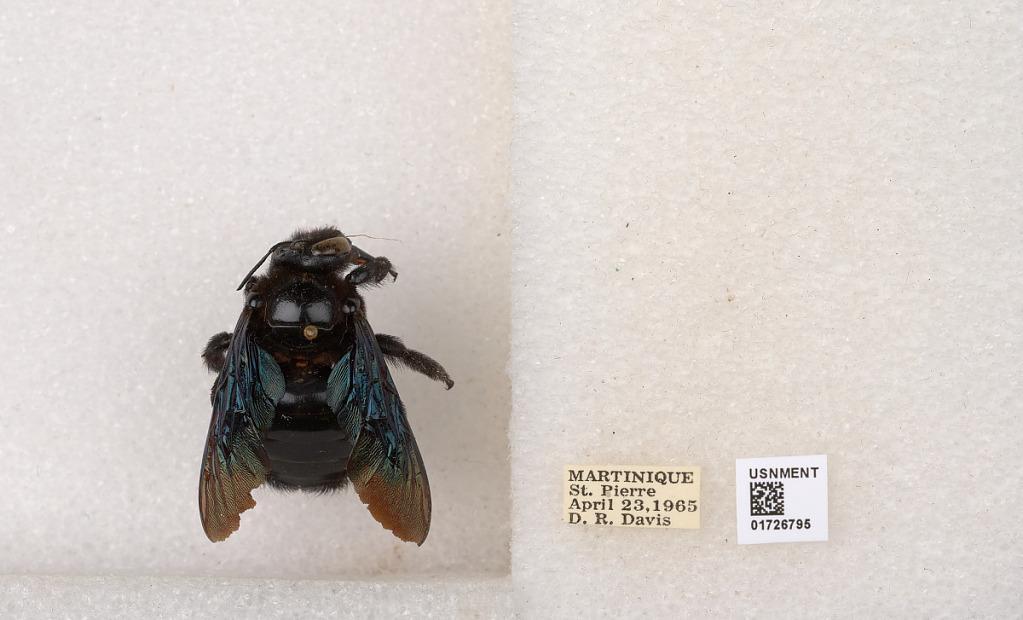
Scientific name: Xylocopa (Megaxylocopa) fimbriata Fabricius
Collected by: D. Davis
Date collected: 1965-4-23
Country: France
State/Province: Martinique
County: Martinique
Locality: St. Pierre